Sontirat Sontijirawong

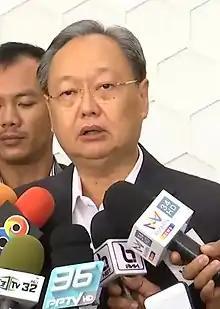
Sontirat in 2019

Sontirat Sontijirawong (born 19 March 1960) is a former Thai politician. He served as Minister of Energy in the second cabinet of Prime Minister Prayut Chan-o-cha. Supattanapong Punmeechaow was appointed as his successor. On 19 January 2022, Sontirat formed a new party alongside Uttama Savanayana called Sang Anakot Thai (Building Thailand's Future).